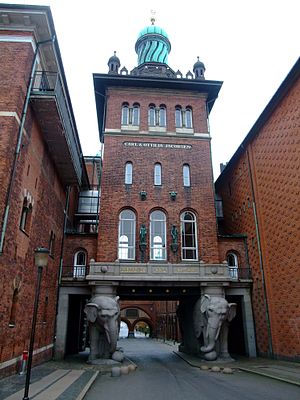
Elefantporten på Carlsberg
Elefantporten.